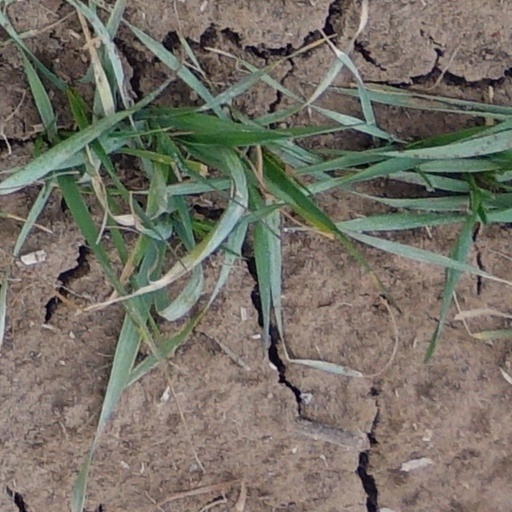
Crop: wheat